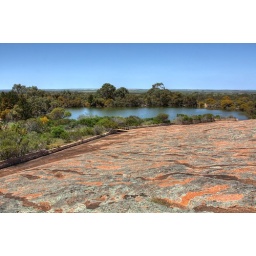
View from Polda Rock, Wudinna, S.A.You can see the break in the wall where the water enters the dam.